Jit Jung Rana

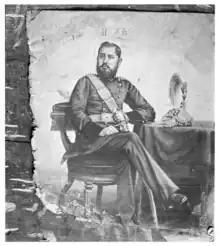
Jit Jung Rana

He was the second son of Jung Bahadur Rana, the first Prime Minister of Nepal from the Rana dynasty.